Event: Nepal Earthquake
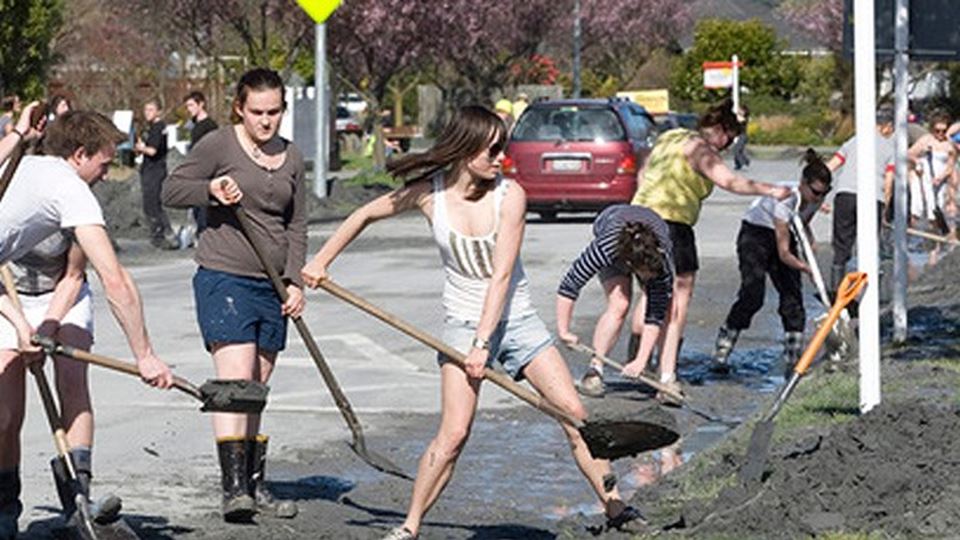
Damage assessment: no_damage